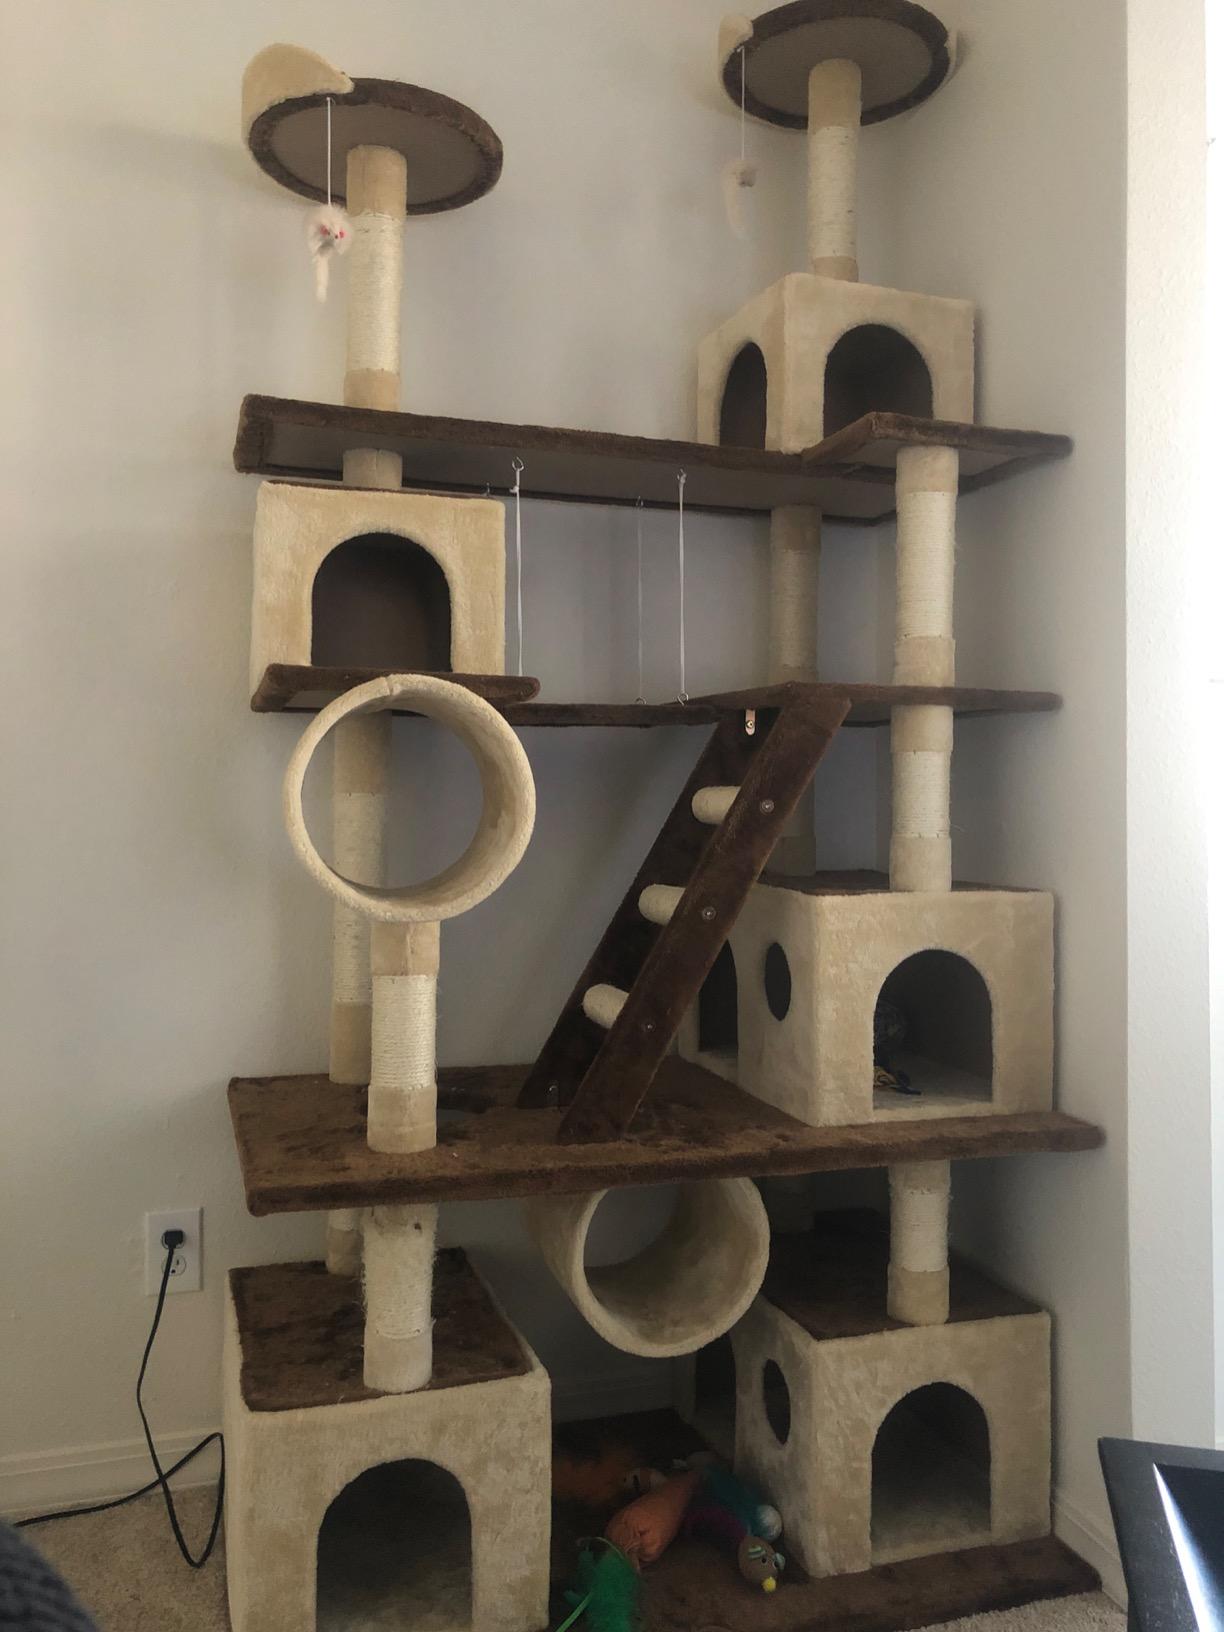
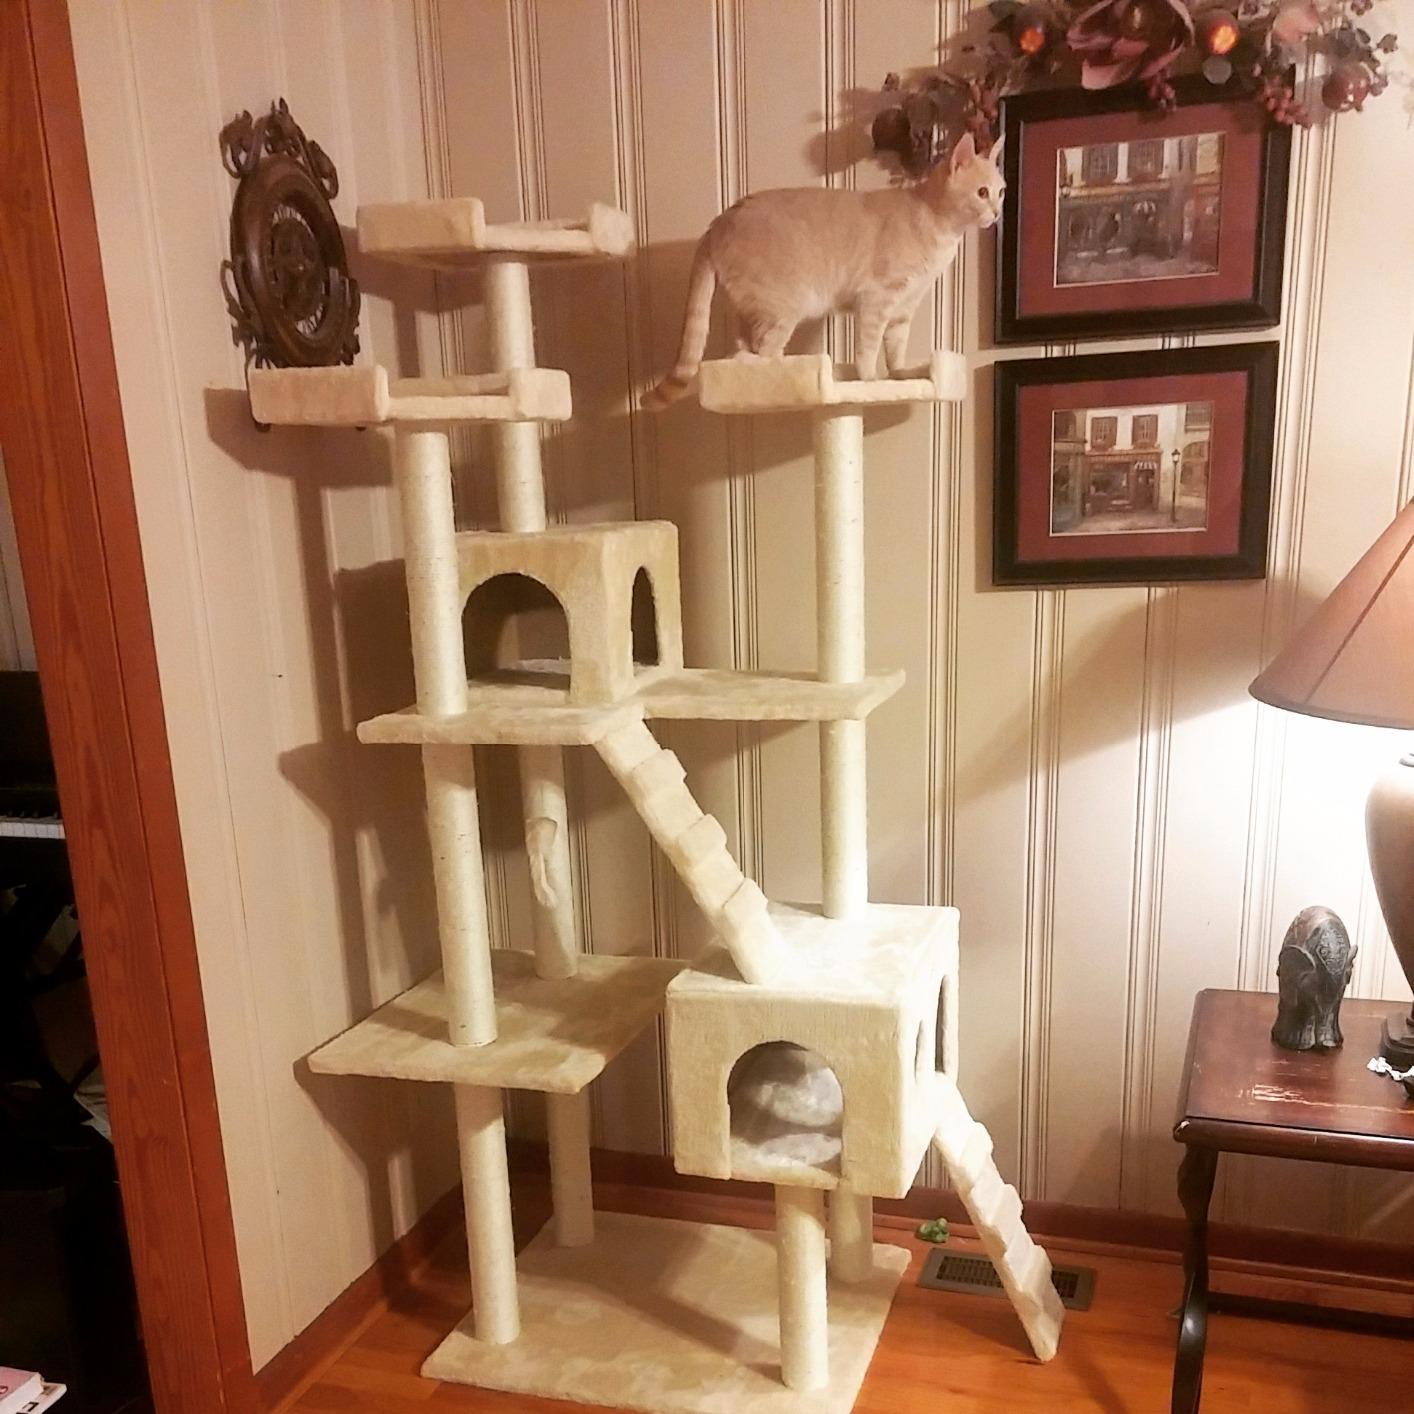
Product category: items_cat tree
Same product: no